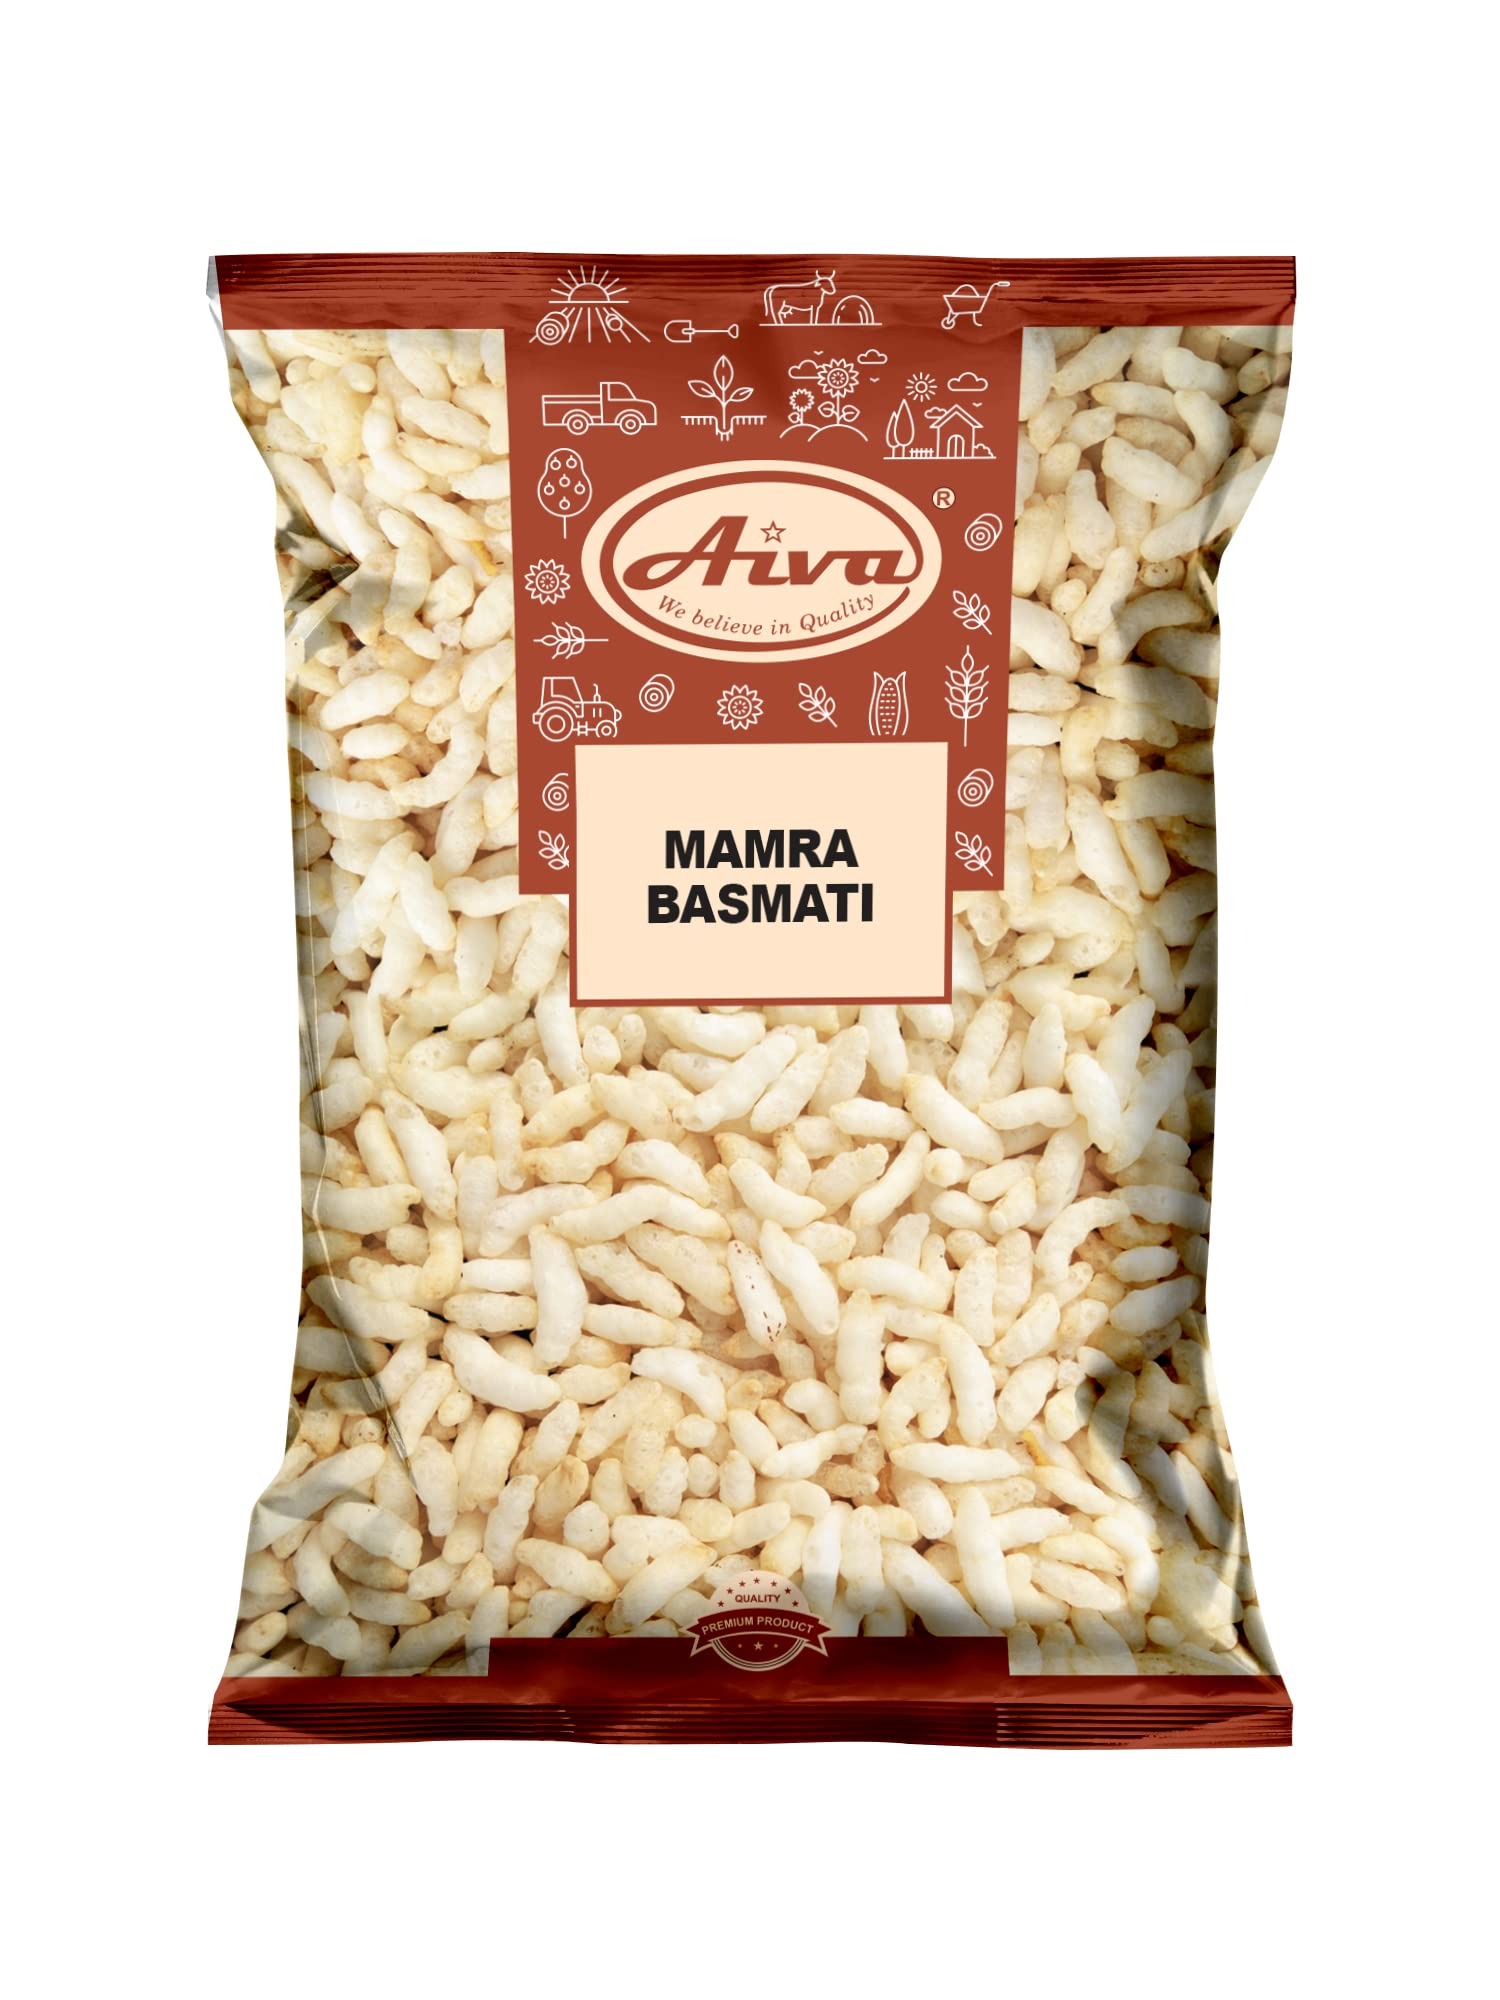
Item Name: AIVA Basmati Mamra (Puffed Rice) 14oz (400g) All Natural | Indian Origin | Vegan
Bullet Point 1: Aiva Puffed Rice is an authentic snack made from rice naturally grown in India.
Bullet Point 2: Puffed Rice Used in many traditional dishes across Asia and other parts of the world, especially in street food and festive snacks.
Bullet Point 3: Add some chopped tomatoes, onions, cilantro, aiva turmeric powder, and aiva coriander powder with a jest of lemon juice to make delicious "mamra bhel" (indian veg receipe).
Bullet Point 4: We only sell the most recent crop that is stored in a weather controlled facility so that you can get maximum freshness.
Bullet Point 5: Aiva Puffed Rice makes for a great addition to breakfast and snacks!
Product Description: Aiva Puffed Rice is an authentic snack made from rice naturally grown in India. Add some chopped tomatoes, onions, cilantro, aiva turmeric powder, and aiva coriander powder with a jest of lemon juice to make delicious "mamra bhel" (Indian veg recipe). We only sell the most recent crop that is stored in a weather controlled facility so that you can get maximum freshness. Aiva Puffed Rice makes for a great addition to breakfast and snacks!
Value: 14.0
Unit: Ounce

Price: 12.99